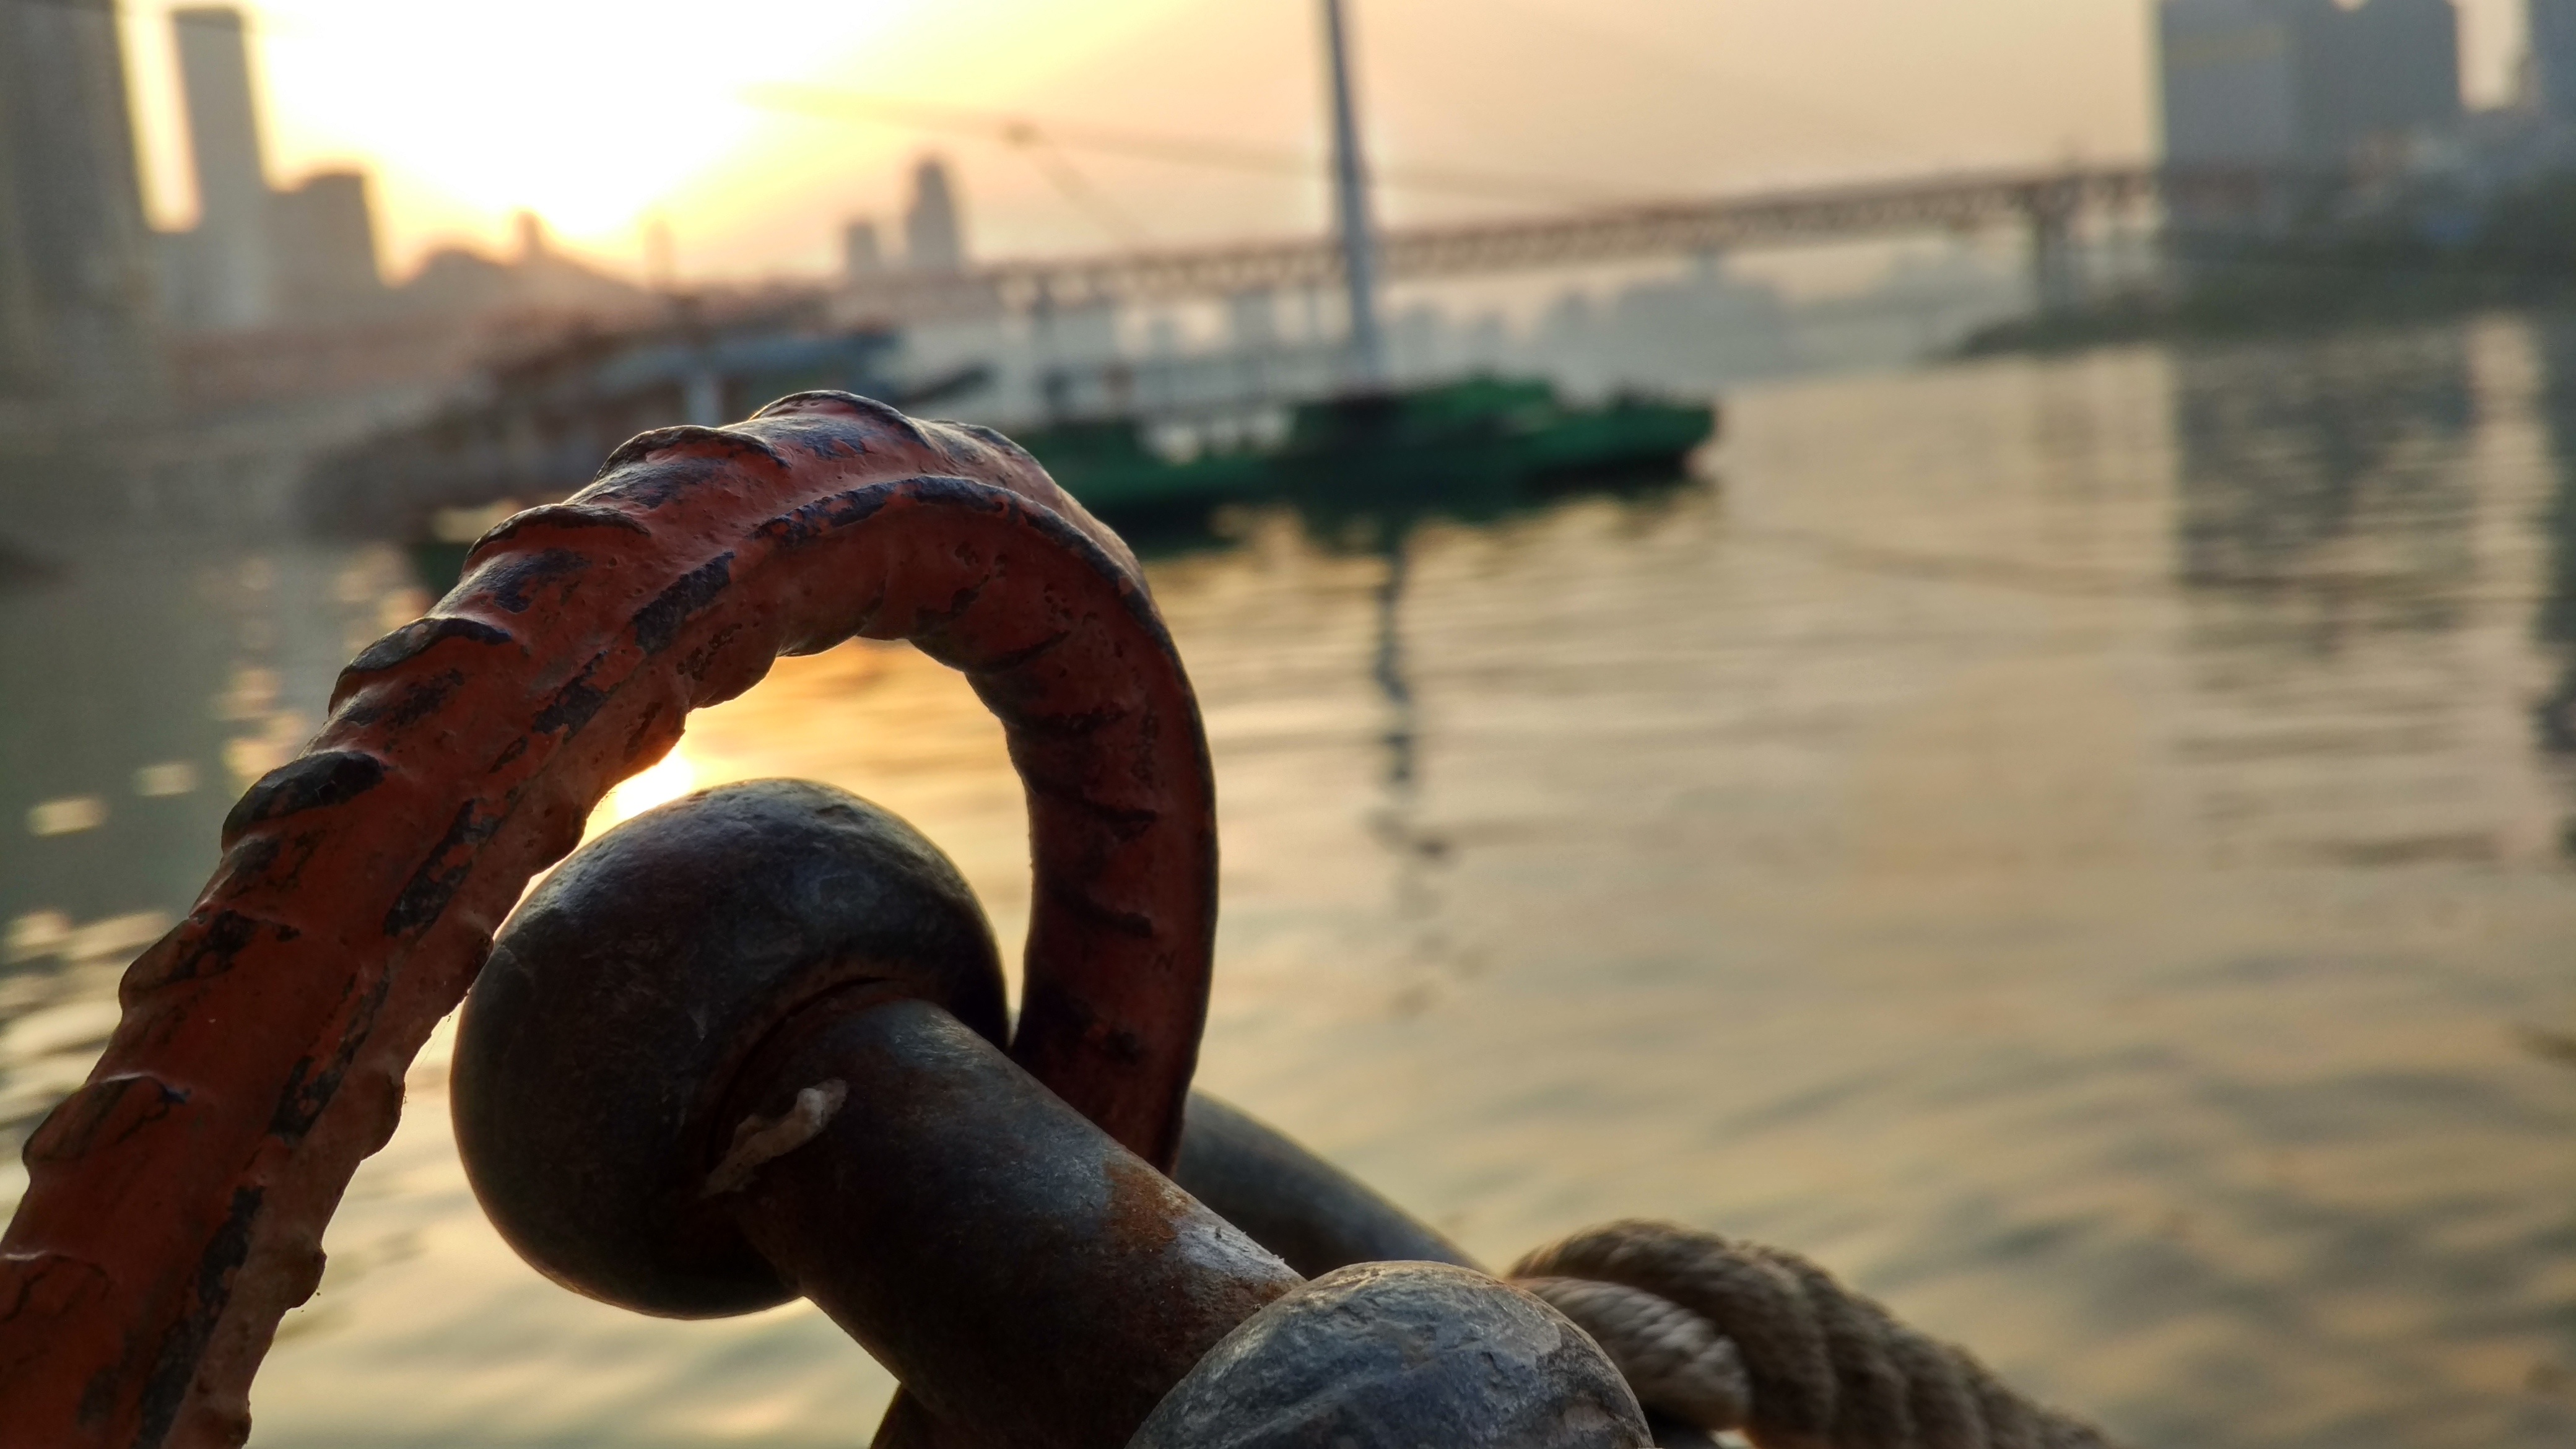
reflection, image, screenshot